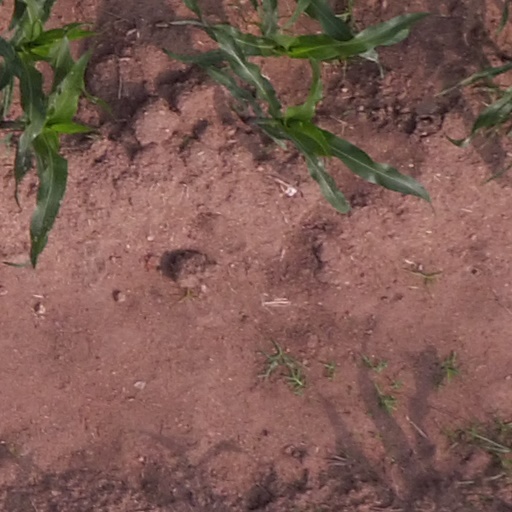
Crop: maize; corn